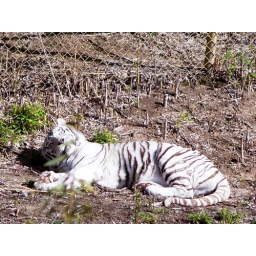
Blanca, the white tiger. First time I've seen her out in the tiger habitat. She is one beautiful cat.